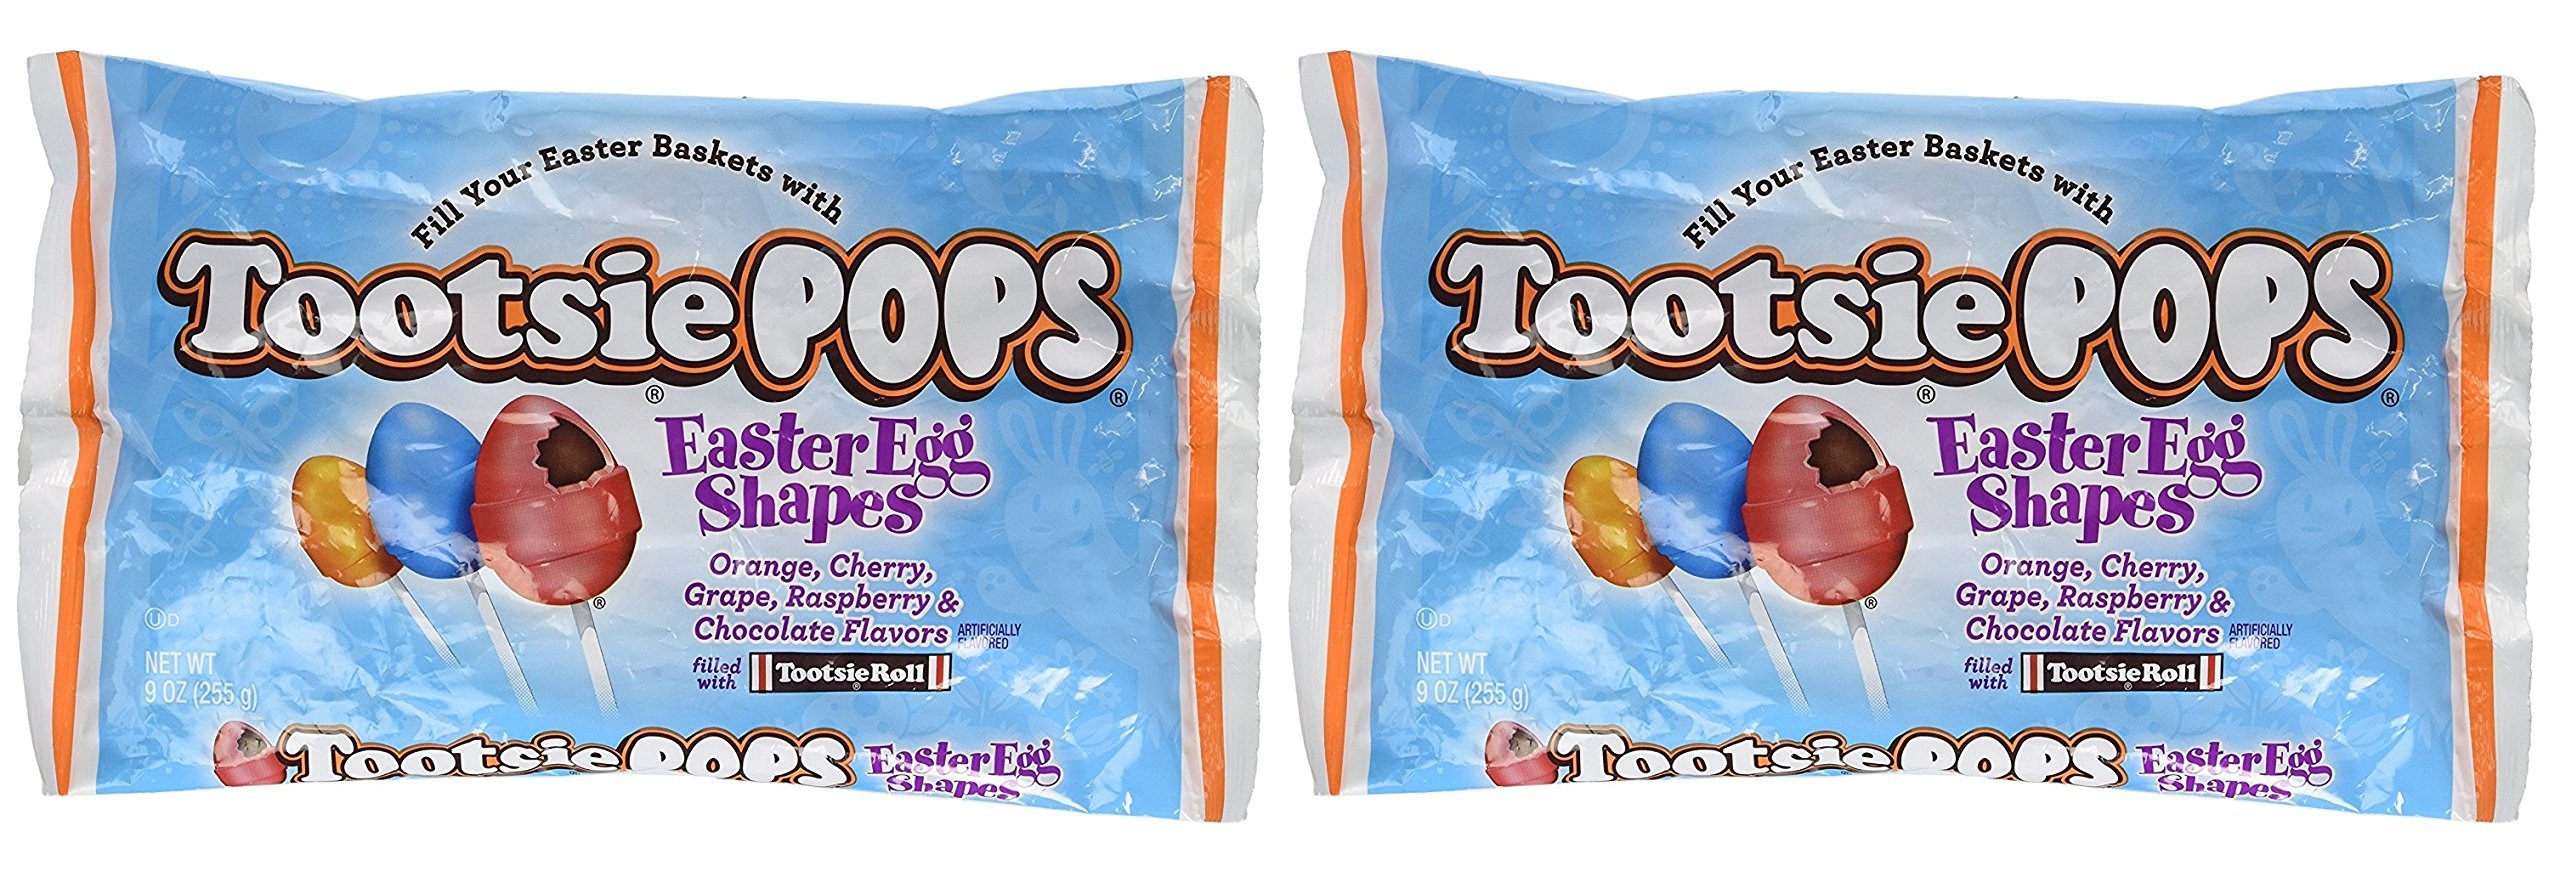
Item Name: Candy Crate Easter Egg Tootsie Pops 9 Oz (Pack of 2)
Bullet Point: Tootsie Pops Easter Egg Surprise! 9 Oz. Bag 2 Pack
Product Description: Tootsie Pops Easter Egg Surprise! 9 Oz. Bag 2 Pack
Value: 18.0
Unit: ounce

Price: 12.99